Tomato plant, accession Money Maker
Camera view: vertical (180 deg); turntable rotation: 210 degrees
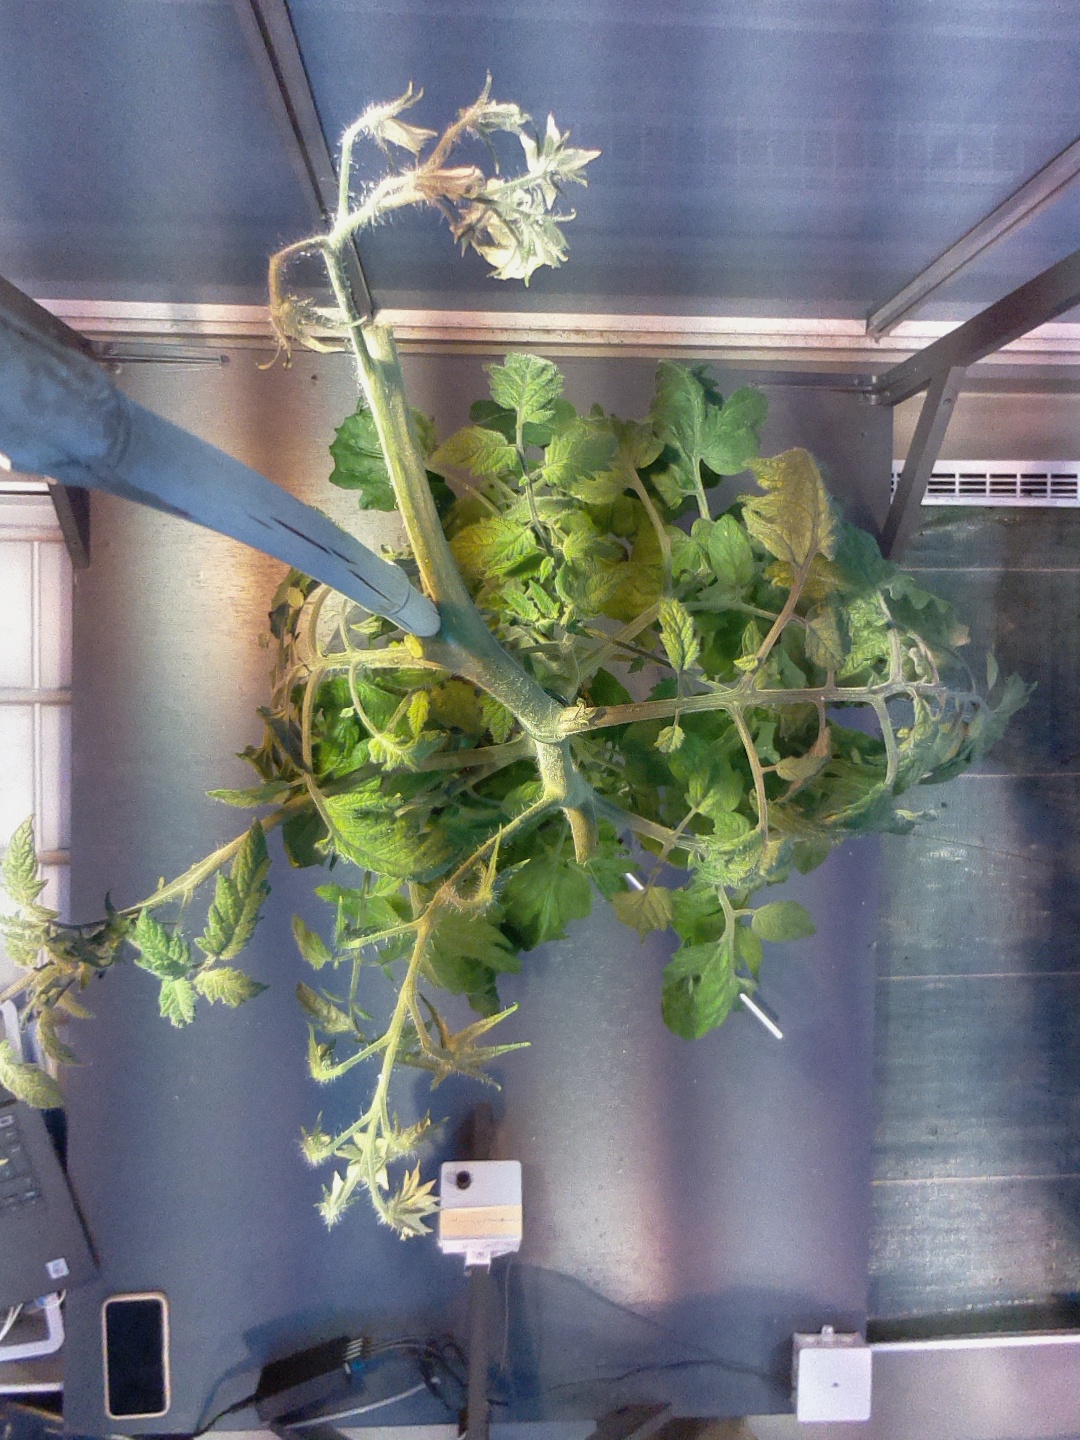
BBCH growth stage 72: 20%-30% of final fruit size